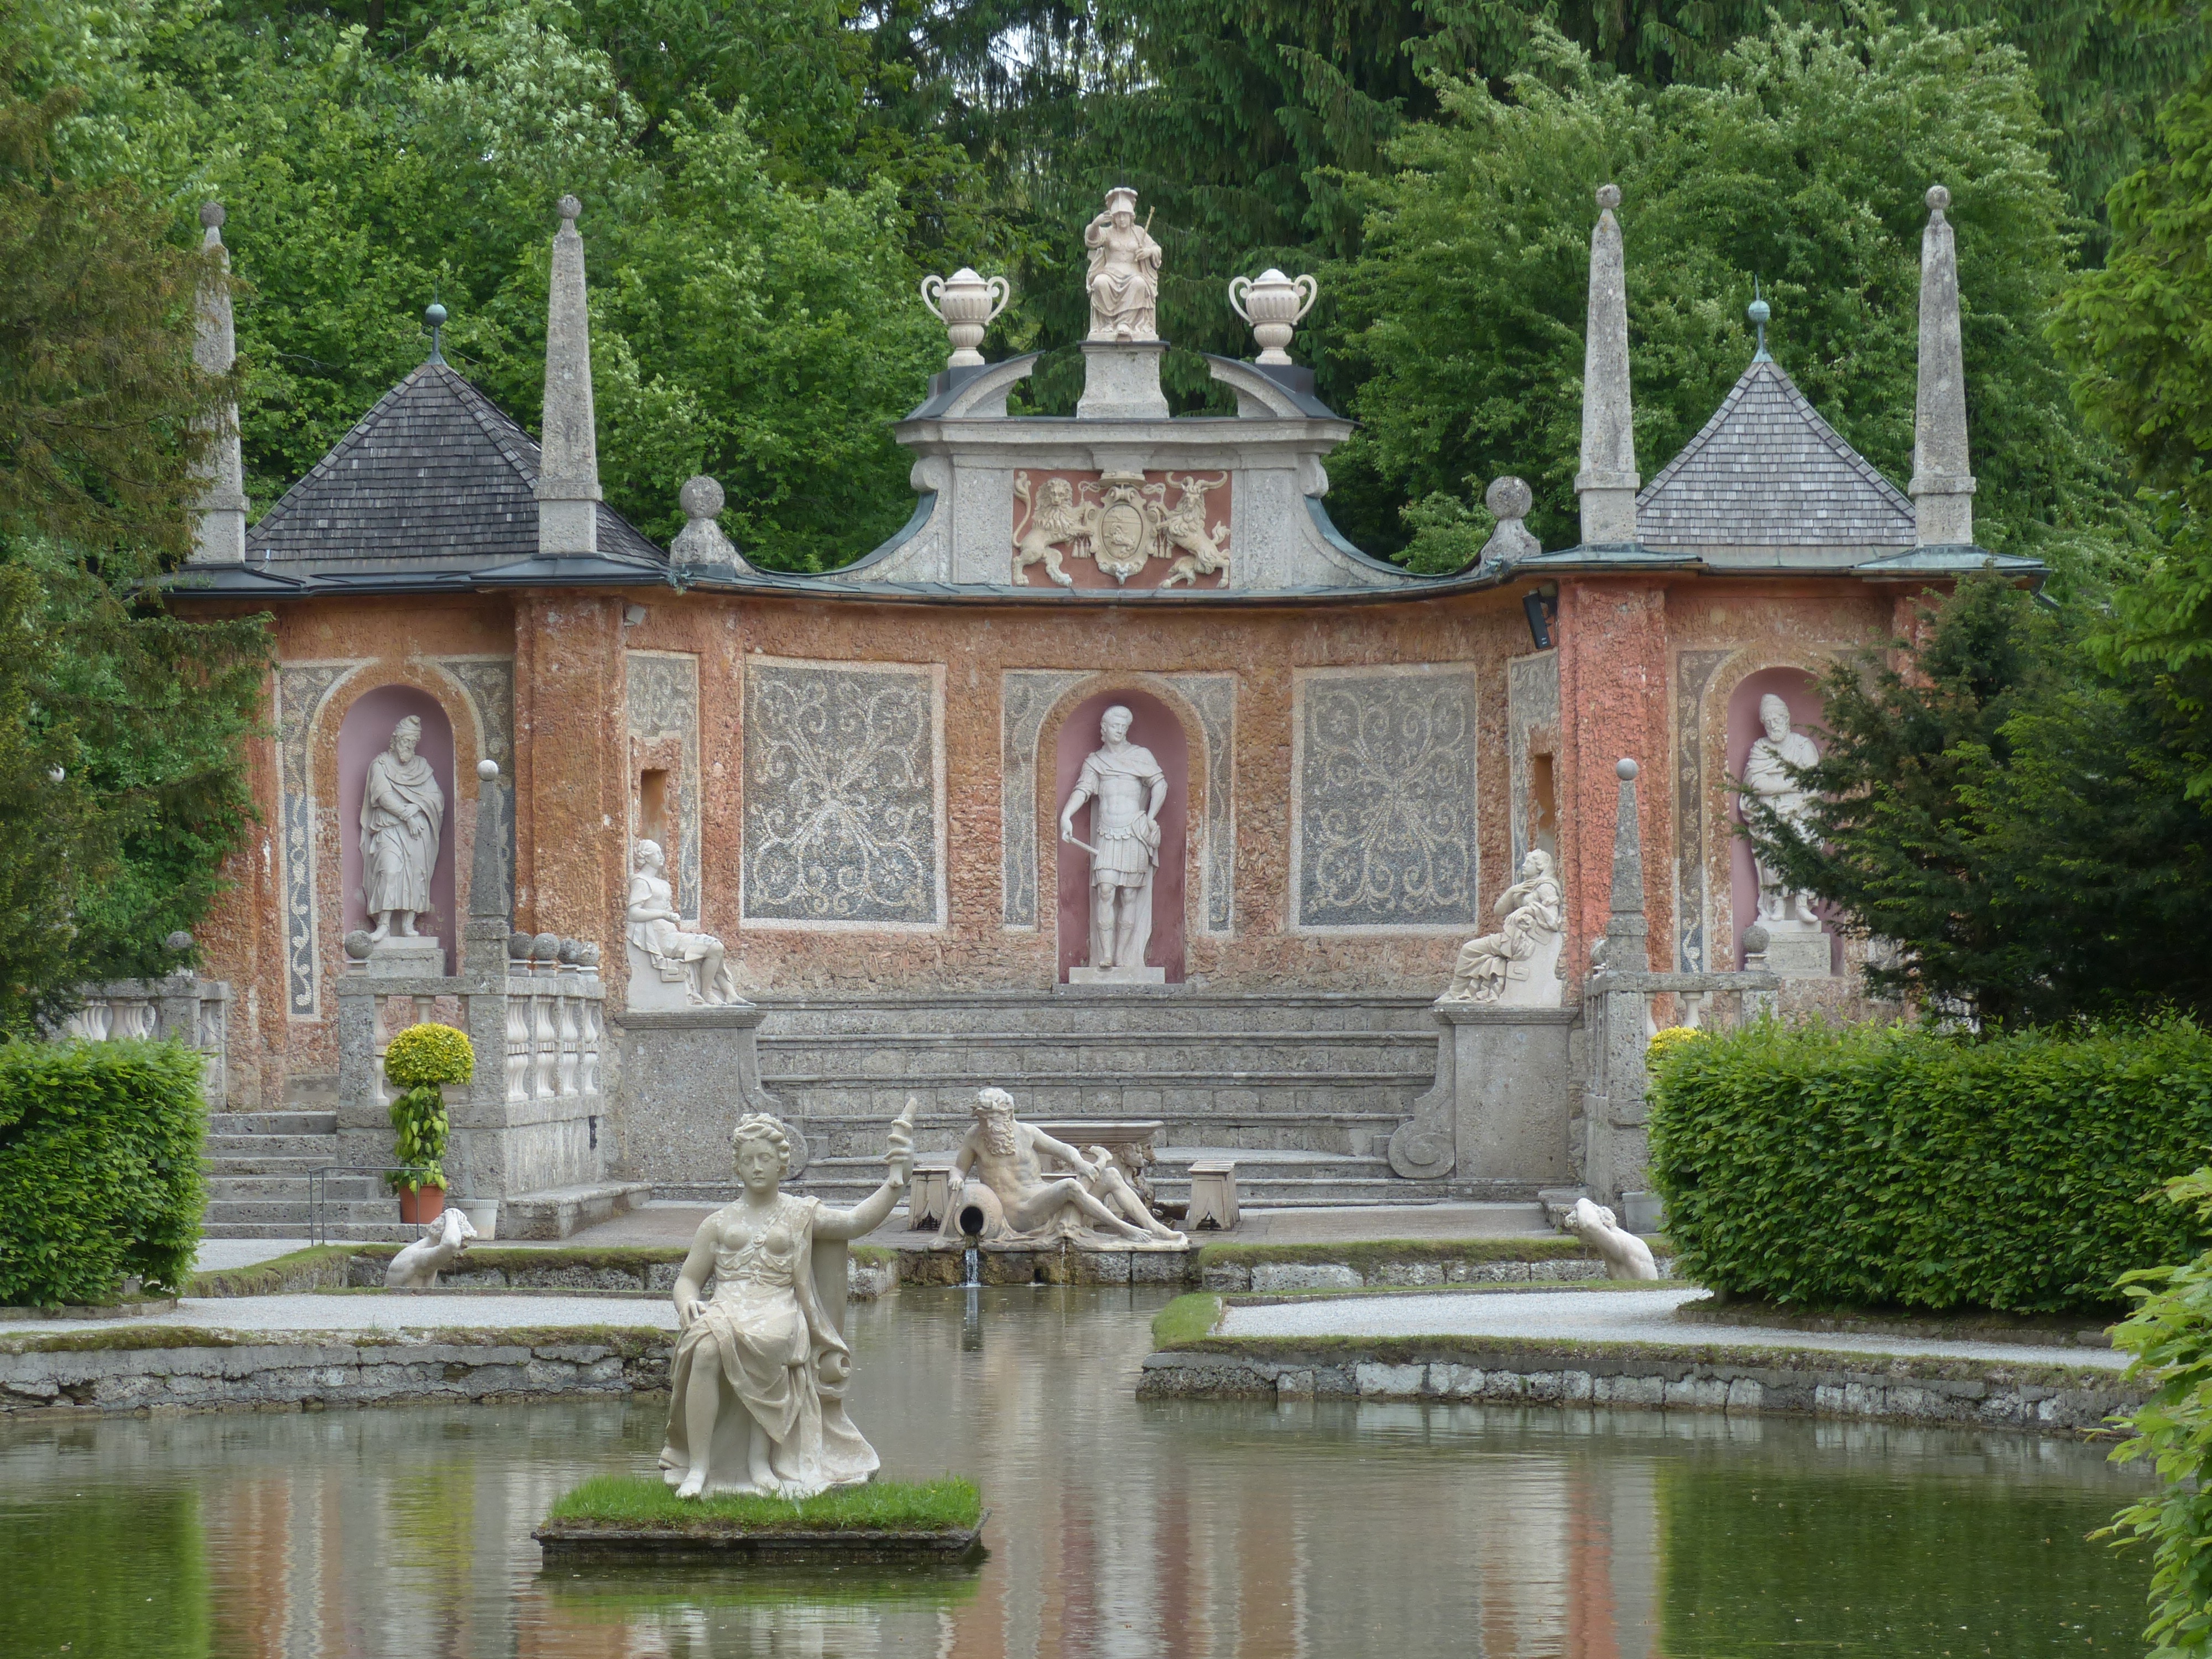
building, chateau, palace, pond, church, chapel, garden, place of worship, austria, temple, monastery, shrine, theater, renaissance, estate, water feature, salzburg, water dispenser, stone figures, landscaped garden, roman theatre, open air theatre, hellbrunn, lords table, theatrum, markus sittikus, it mannerism